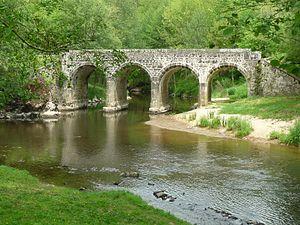
L'Issoire et le pont Binot au sud de Brillac, Charente, France
Brillac est une commune du sud-ouest de la France, située dans le nord-est du département de la Charente, en Charente limousine, partie occidentale du Massif central.
Esse est une commune du sud-ouest de la France située dans le département de la Charente.